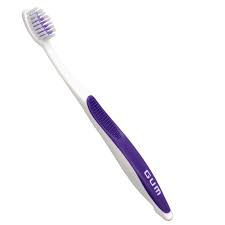
Waste category: trash